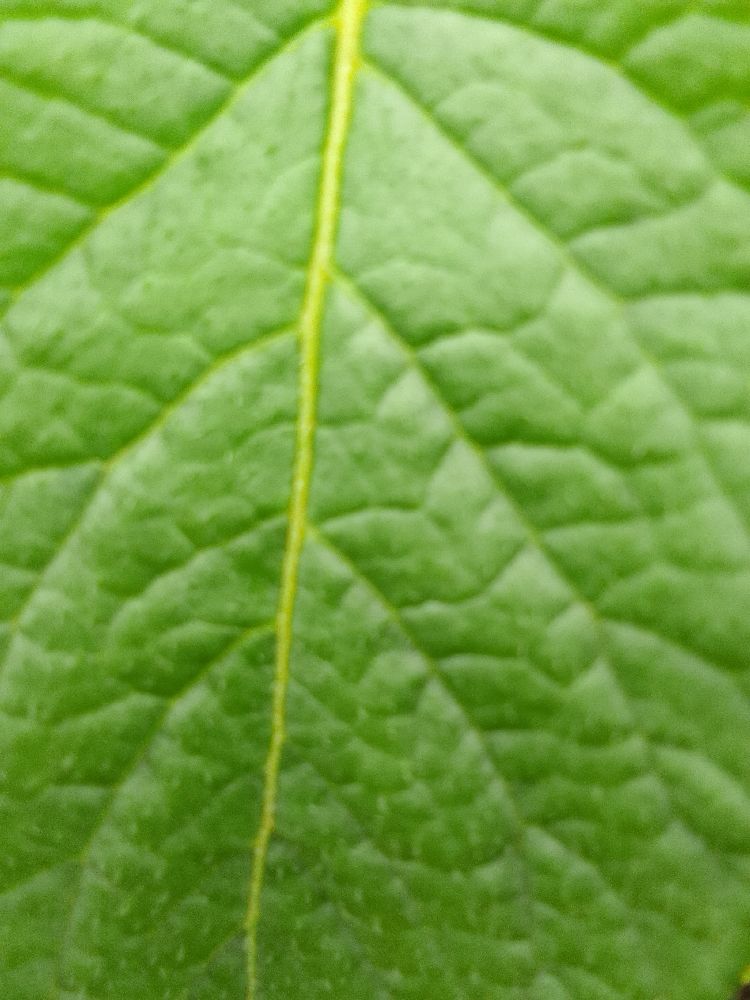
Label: Healthy